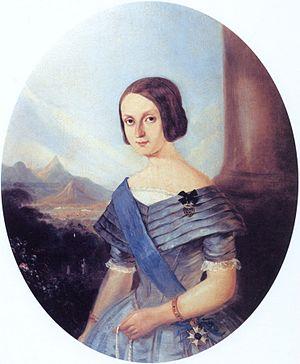
Pierre II ou Pedro II, né le 2 décembre 1825 à Rio de Janeiro et mort le 5 décembre 1891 à Paris, est empereur du Brésil de 1831 à 1889.